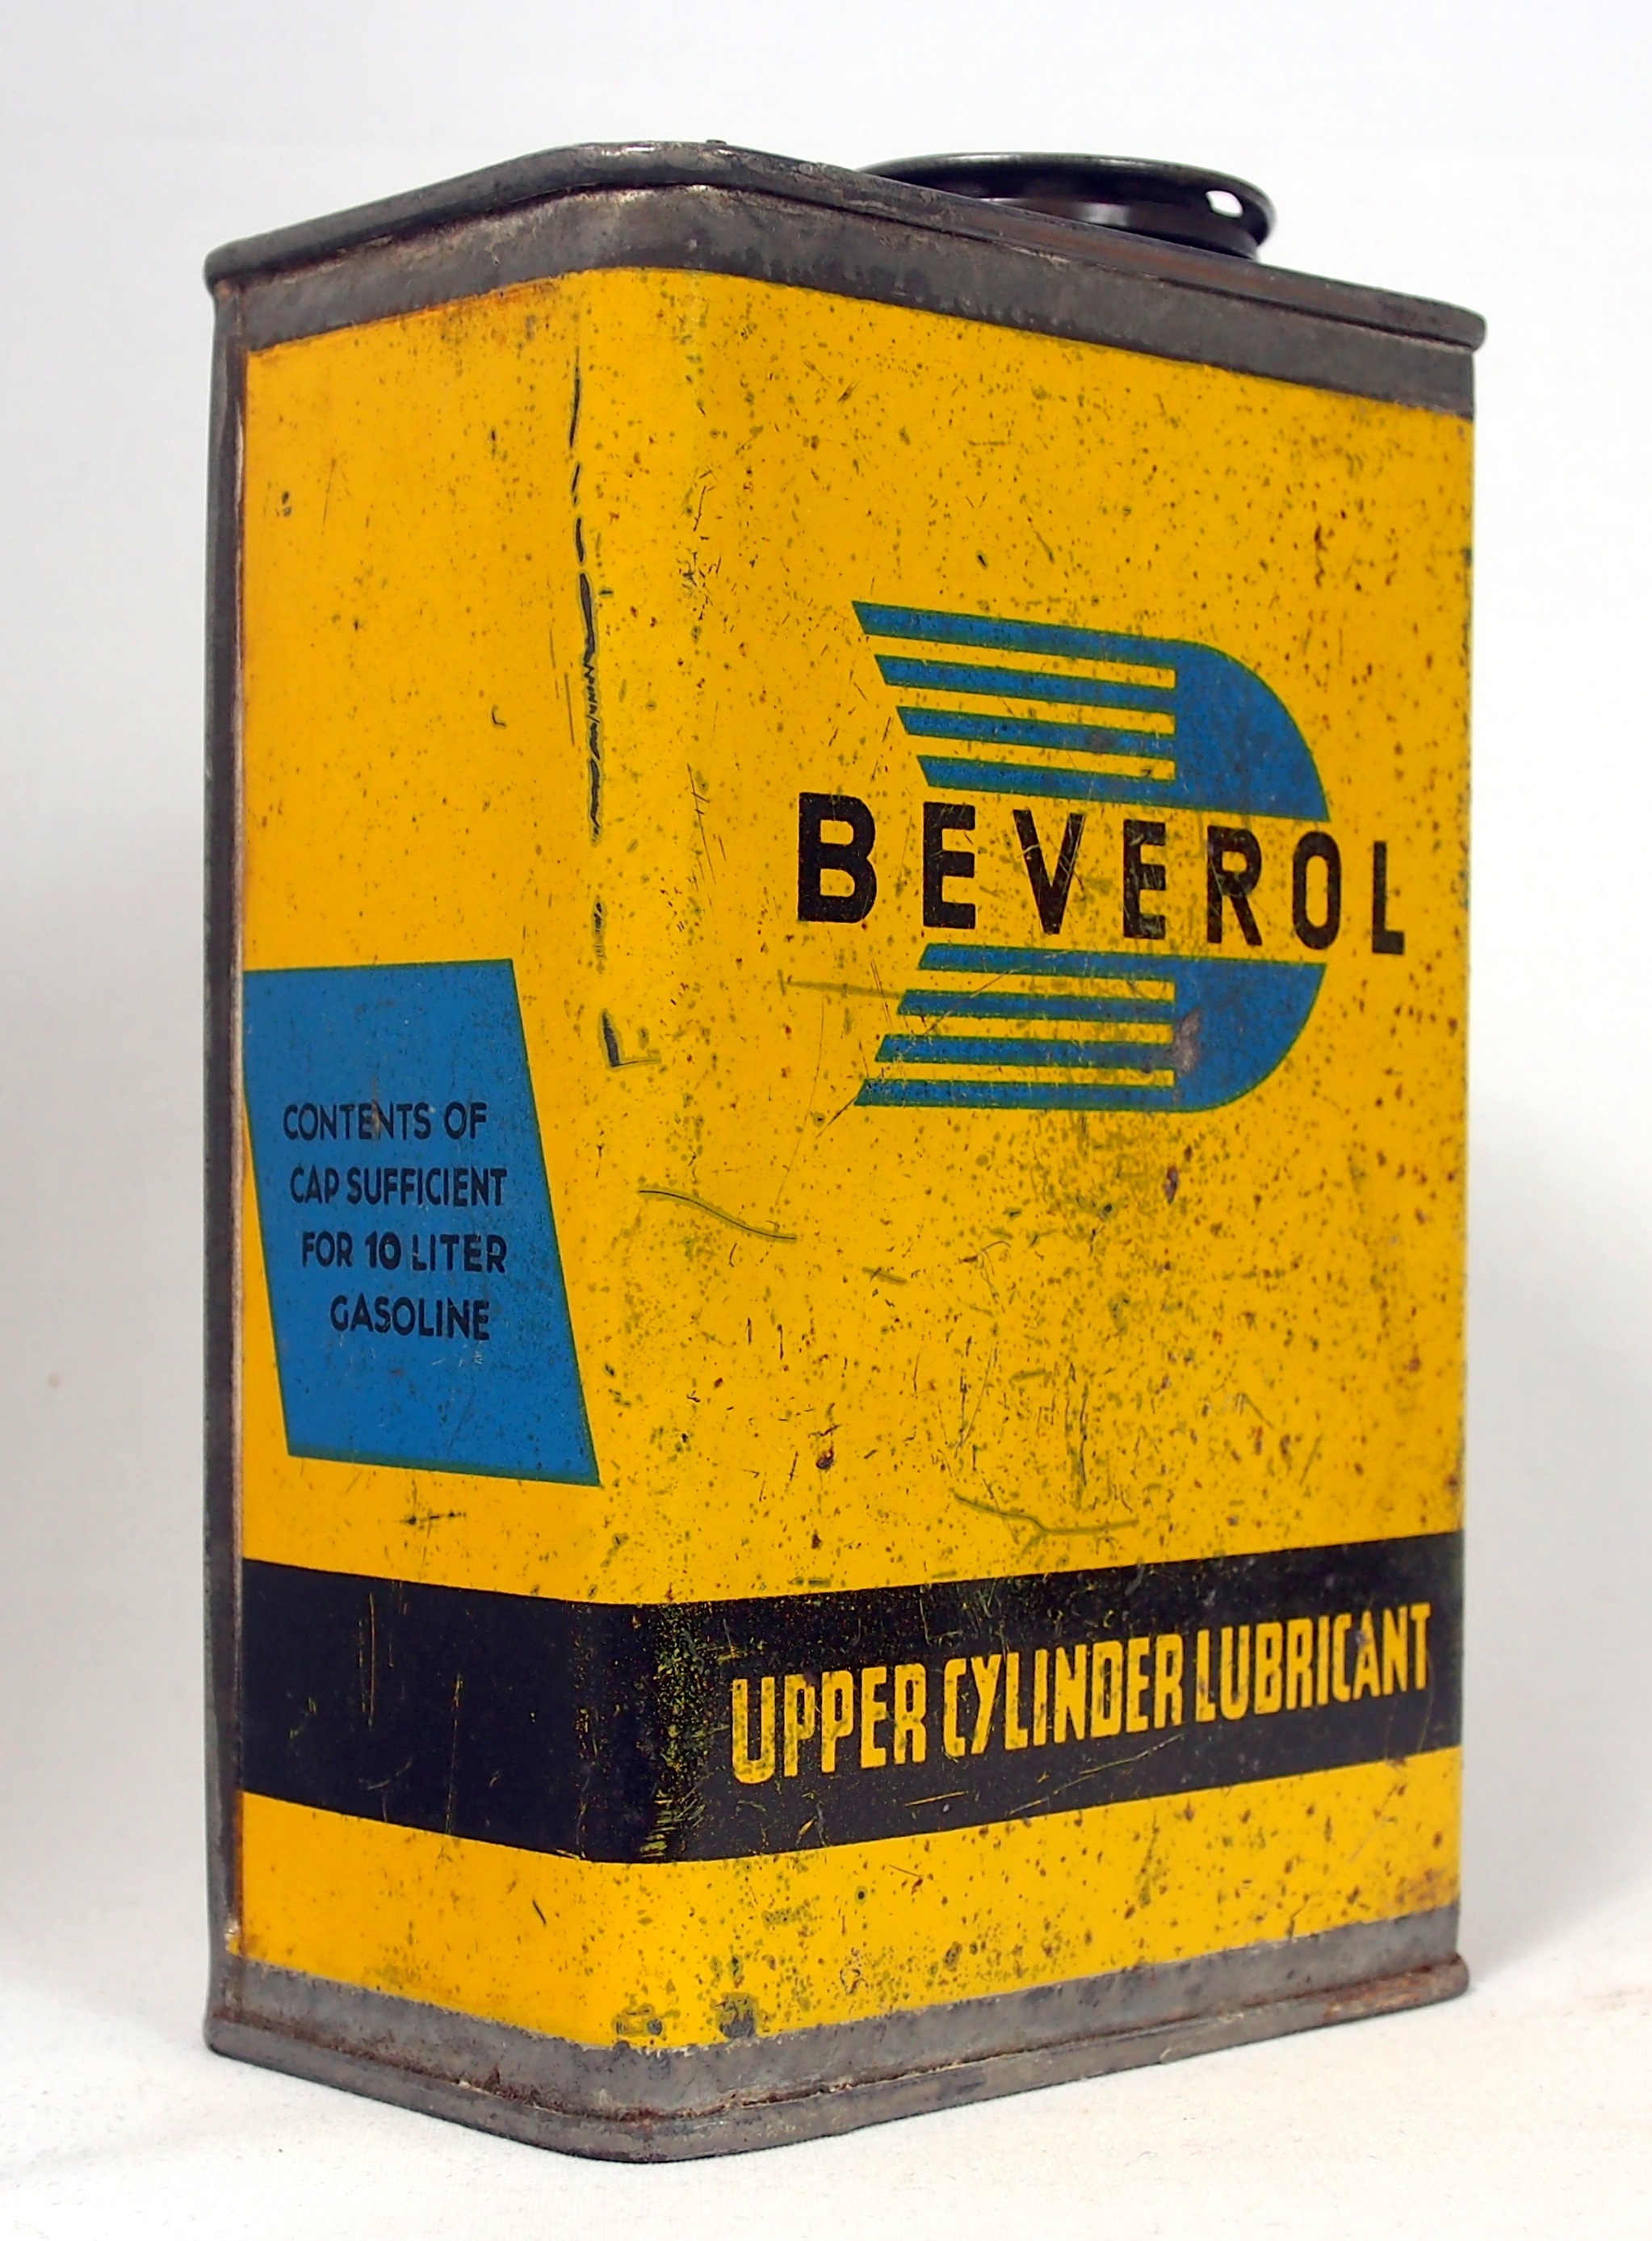
yellow, product, dutch, upper, packaging, cylinder, tin, beverol, lubricant